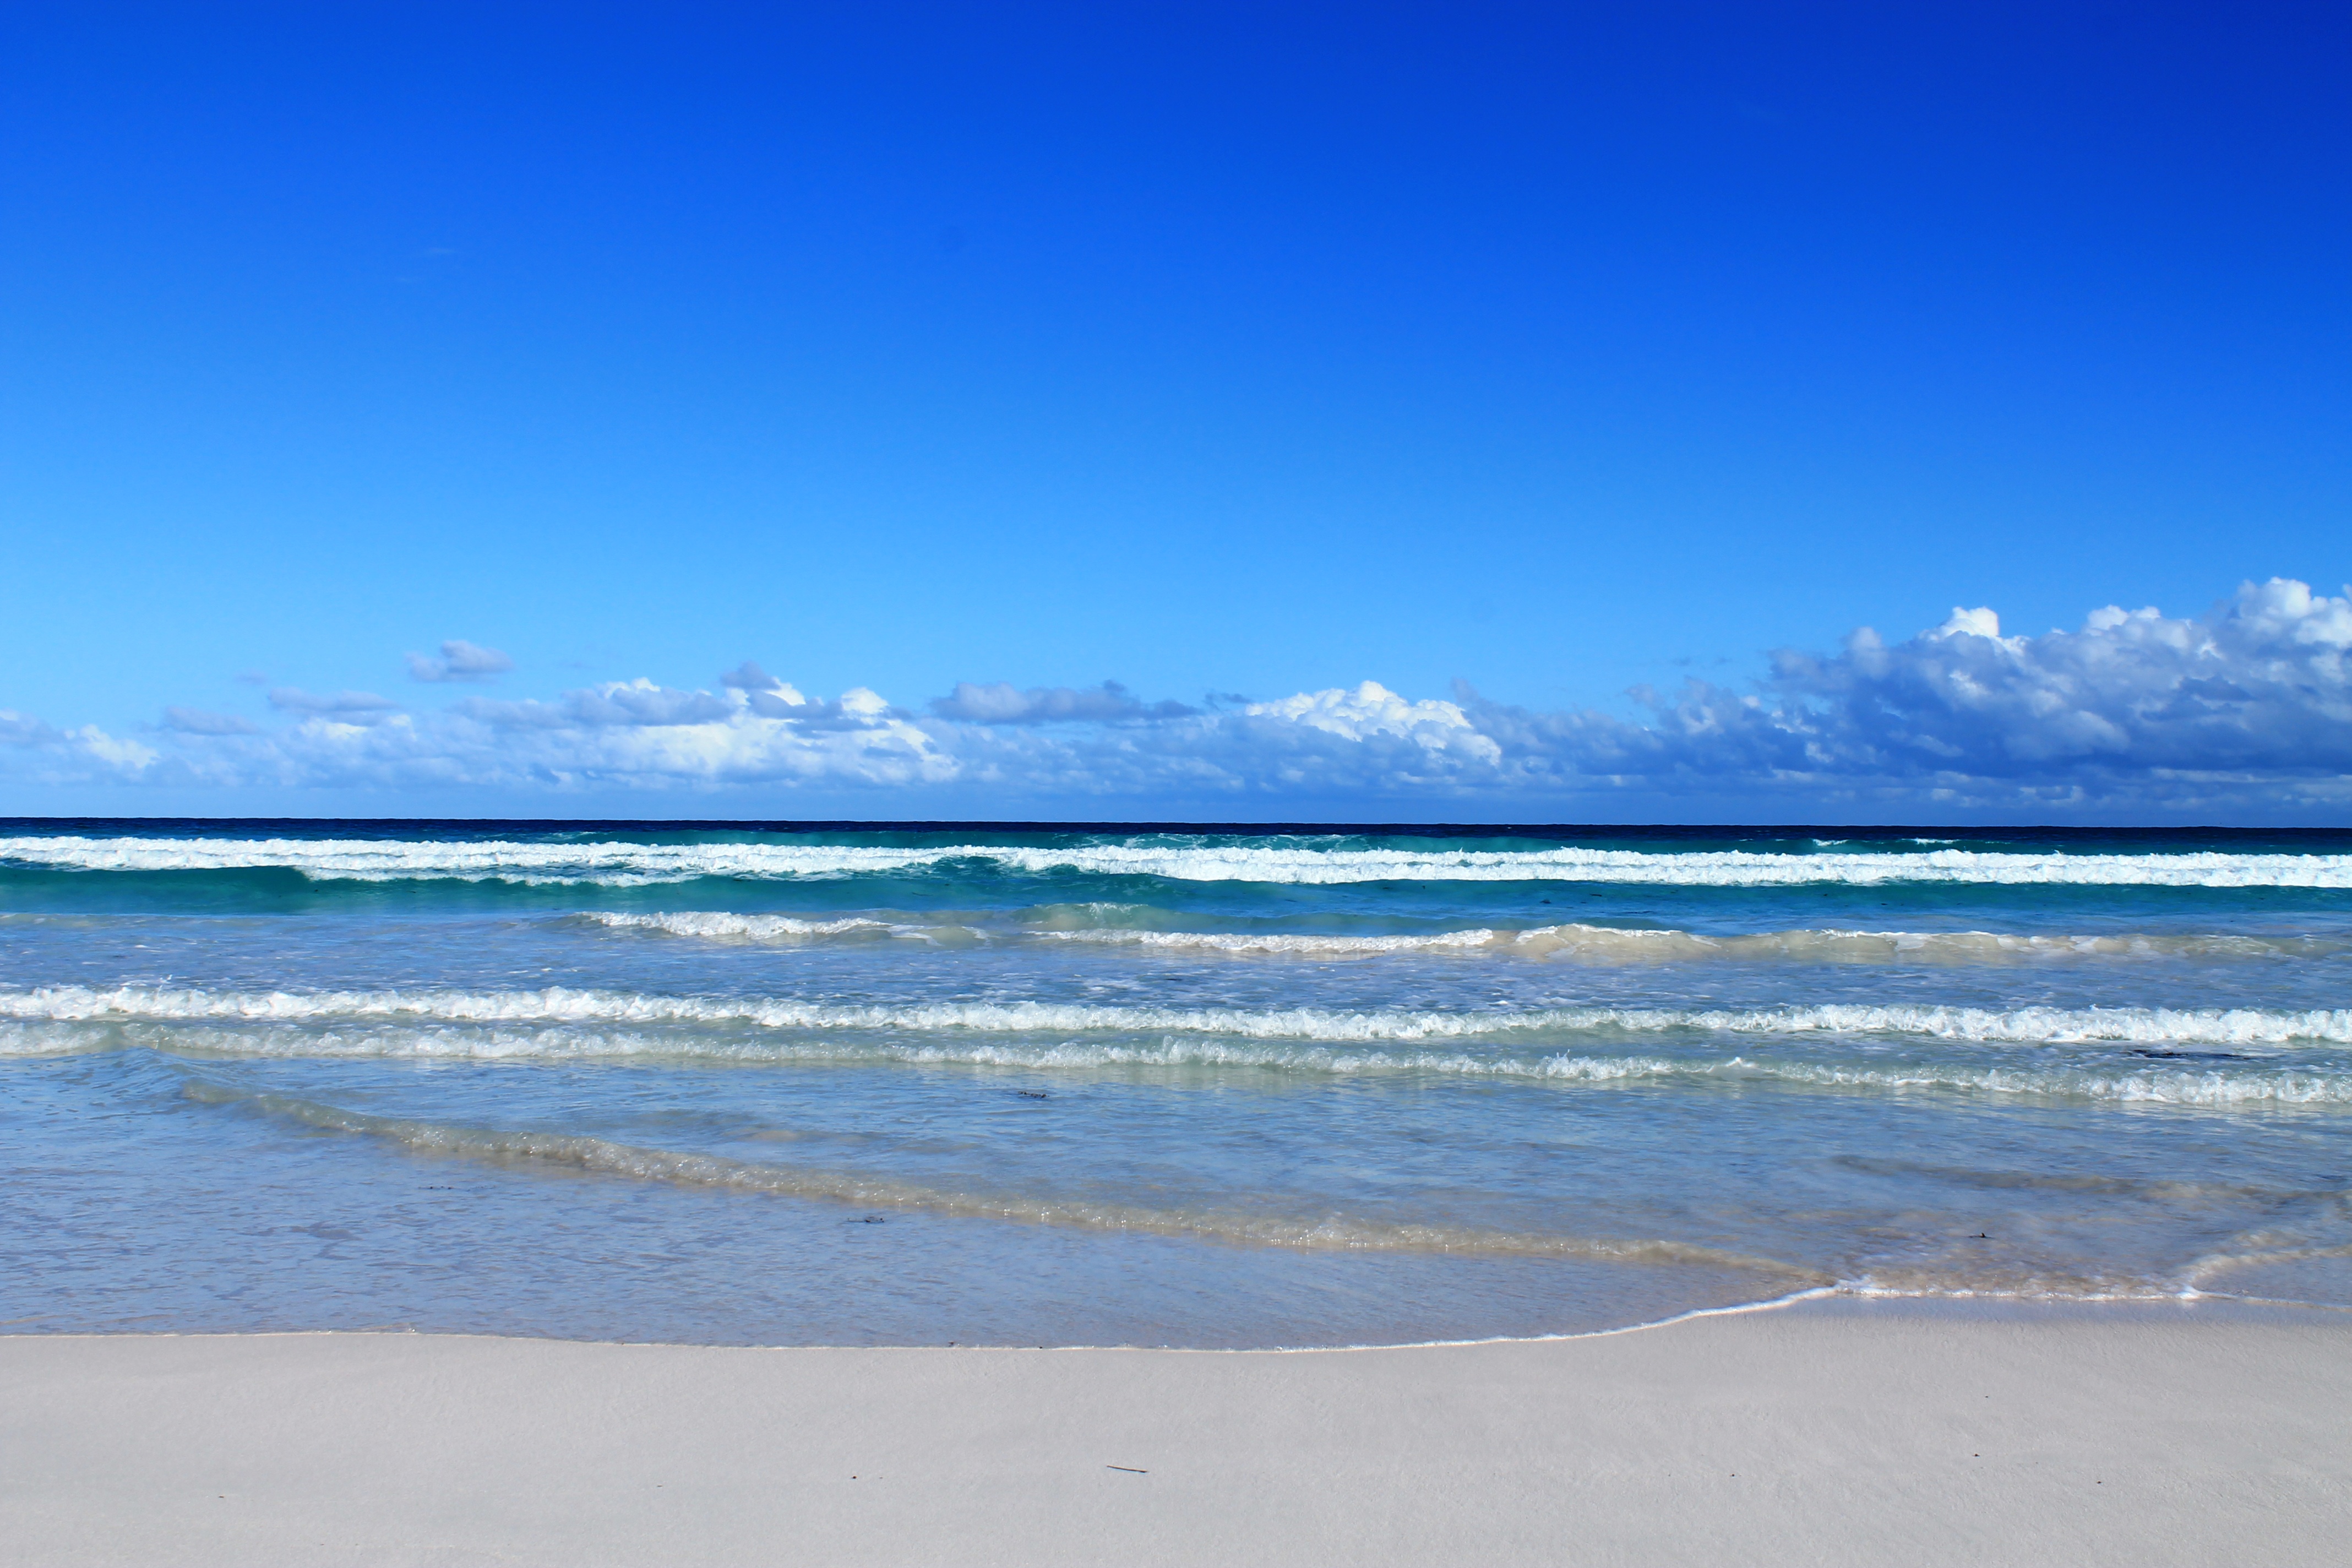
beach, sea, coast, sand, ocean, horizon, sky, shore, wave, summer, wild, lagoon, bay, body of water, waves, western australia, colours of the sea, wind wave